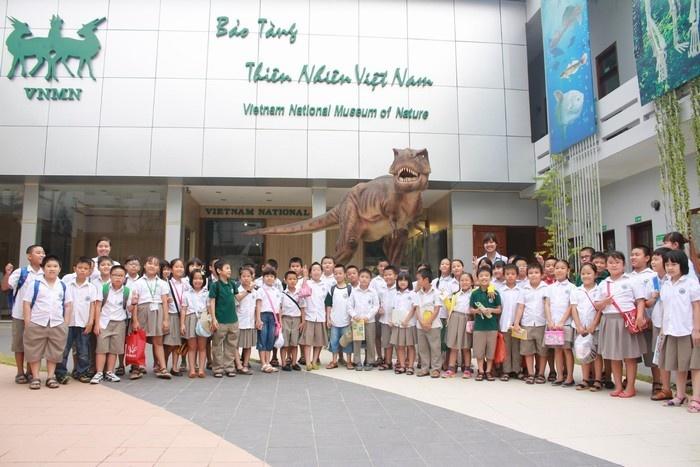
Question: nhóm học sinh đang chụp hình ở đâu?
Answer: bảo tàng thiên nhiên việt nam